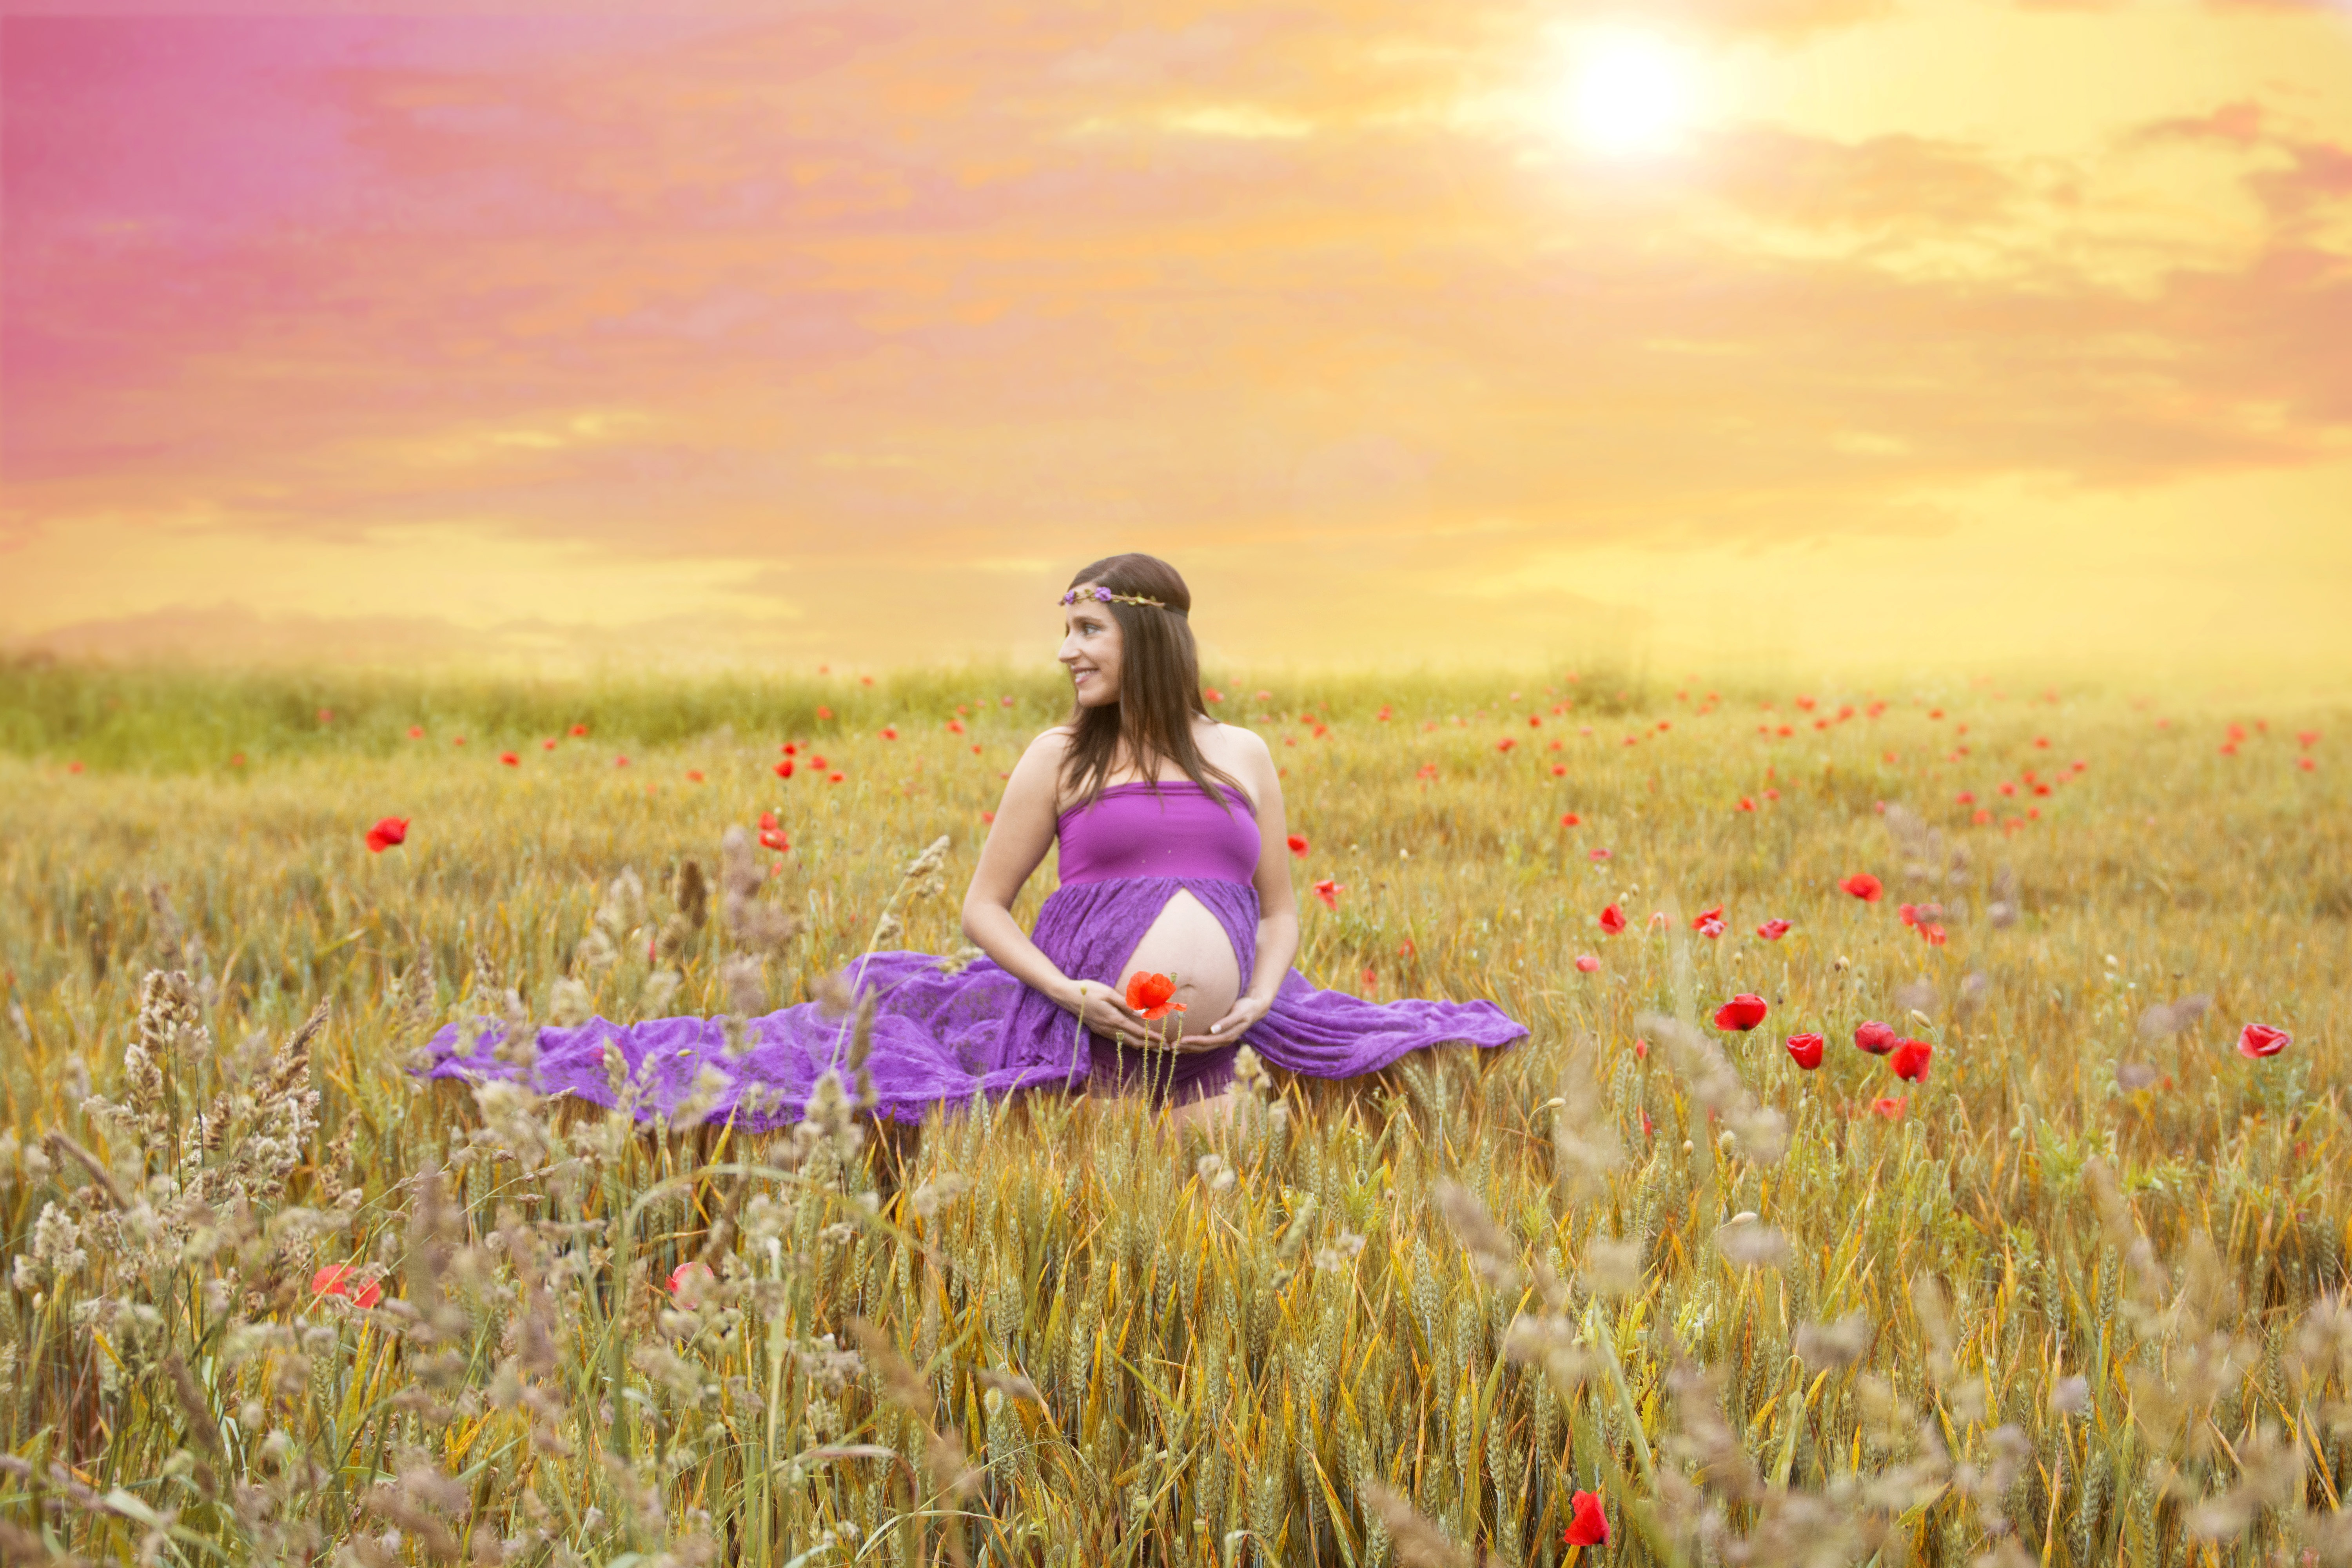
forest, grass, horizon, plant, sunset, field, meadow, prairie, sunlight, morning, flower, love, autumn, agriculture, wildflower, pregnancy, happy, happiness, women, grassland, beautiful, poppy, habitat, emotion, flowering plant, natural environment, grass family, land plant